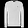
Label: Pullover